Ross, Tasmania

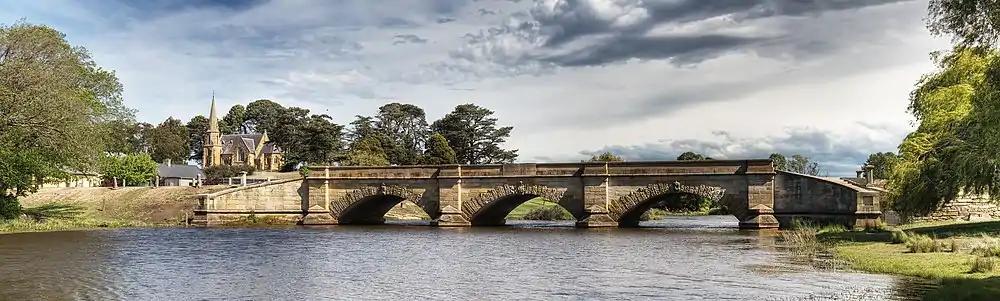
Ross Bridge with the Uniting Church in the background

The former Army Orderly Room is a stone Colonial building which was the first army headquarters in Ross. Nearby is the Royal Ordnance Corps Store, which was erected in 1836 and has the corps crest carved above the door. In 1951 this building was officially opened as the Ross War Memorial Building. It was extended to house the Ross Memorial Library, a large Reading Room and a Recreation Room for use by World War Two Servicemen.